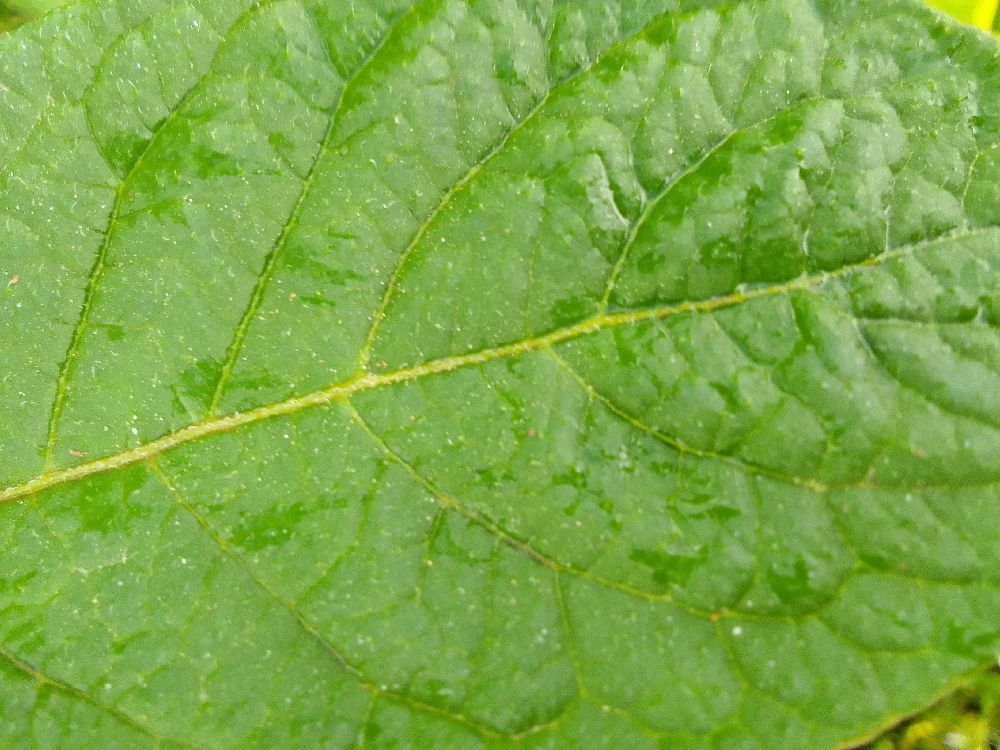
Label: Healthy